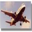
Label: airplane